Zombie (comics)

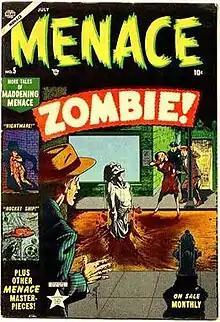
"Menace" #5 (July 1953), cover art by Bill Everett.

The Zombie thereafter appeared in " Annual '97" (1997); in a behind-the-scenes reference in "Blade: Crescent City Blues" #1 (March 1998) leading into a guest appearance in "Spider-Man Unlimited" #20 (May 1998); and in a solo story in the anthology series "Strange Tales" (vol. 4) #1 (Sept. 1998). A decade later, he starred in a solo story in the one-shot omnibus "Legion of Monsters: Man-Thing" #1 (May 2007). He was also one of the main characters in "Marvel Zombies 4".